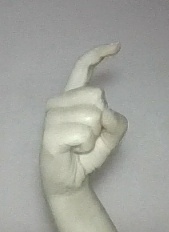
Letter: ra